I Want to Escape from Princess Lessons

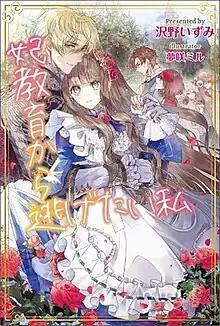
First light novel volume cover

is a Japanese light novel series written by Izumi Sawano and illustrated by Miru Yumesaki. It was serialized online from August 2018 to May 2019 on the user-generated novel publishing website Shōsetsuka ni Narō. It was later acquired by Shufu to Seikatsu Sha, who have published two volumes between April 2019 and March 2020 under their PASH! Books imprint. A manga adaptation with art by Uri Sugata has been serialized online via Shufu to Seikatsu Sha's "PASH UP!" website since March 2020 and has been collected in six "tankōbon" volumes. Both the light novel and manga have been licensed in North America by J-Novel Club. An anime television series adaptation produced by EMT Squared aired from January to March 2025.